Madonna impersonator

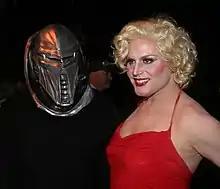
A Madonna drag-cosplay at the High Heel Drag Queen Race 2007

A Madonna impersonator is an entertainer who impersonates American singer-songwriter Madonna. Professional or dedicated Madonna impersonators have existed since at least the mid-1980s, and were sometimes sorted as "tribute acts". As an established artist, Madonna impersonators have seen a notable demand, many of them performing in front of thousands people and visiting several countries in their professional Madonna career as some media outlets have reported. Notable Madonna impersonators include Chris America, Denise Bella Vlasis and Venus D-Lite. Others impressionists have included Madonna in their repertoire, such as Tracey Bell, Charlie Hides and Véronic DiCaire, while Nadya Ginsburg and Alejandra Bogue dedicated Madonna-inspired monologues.